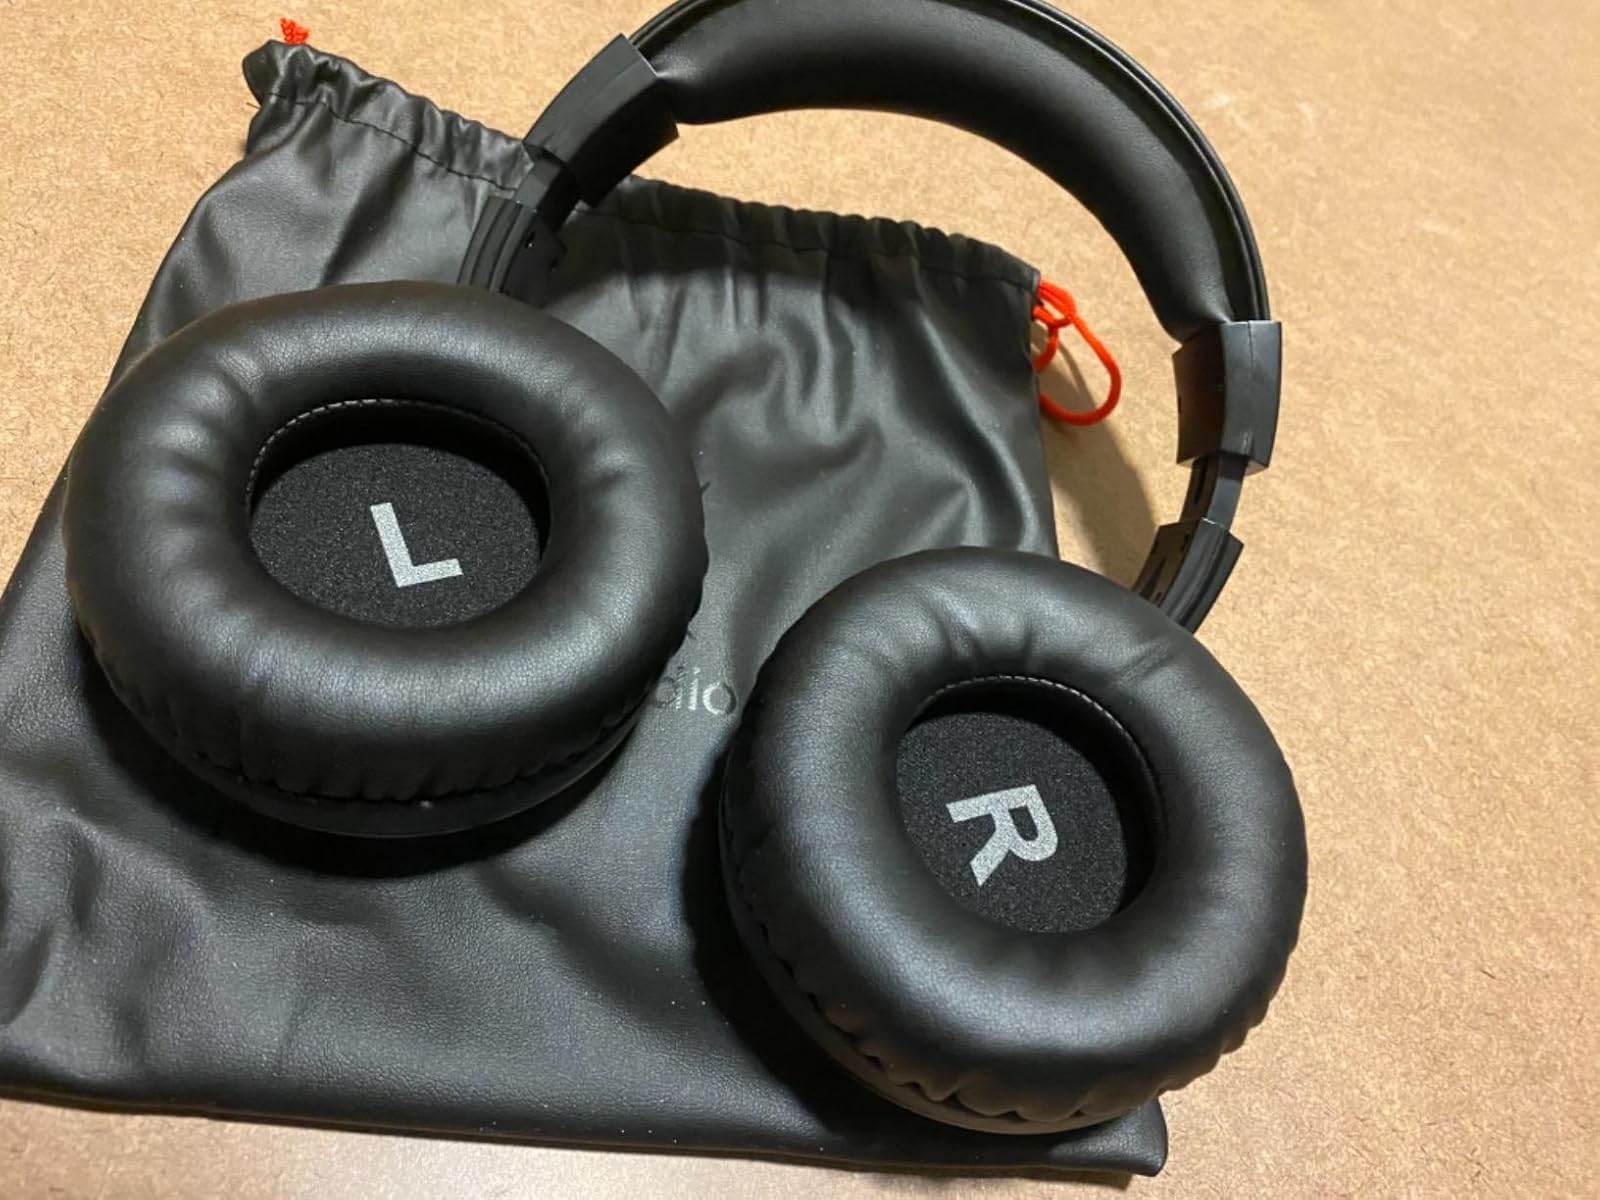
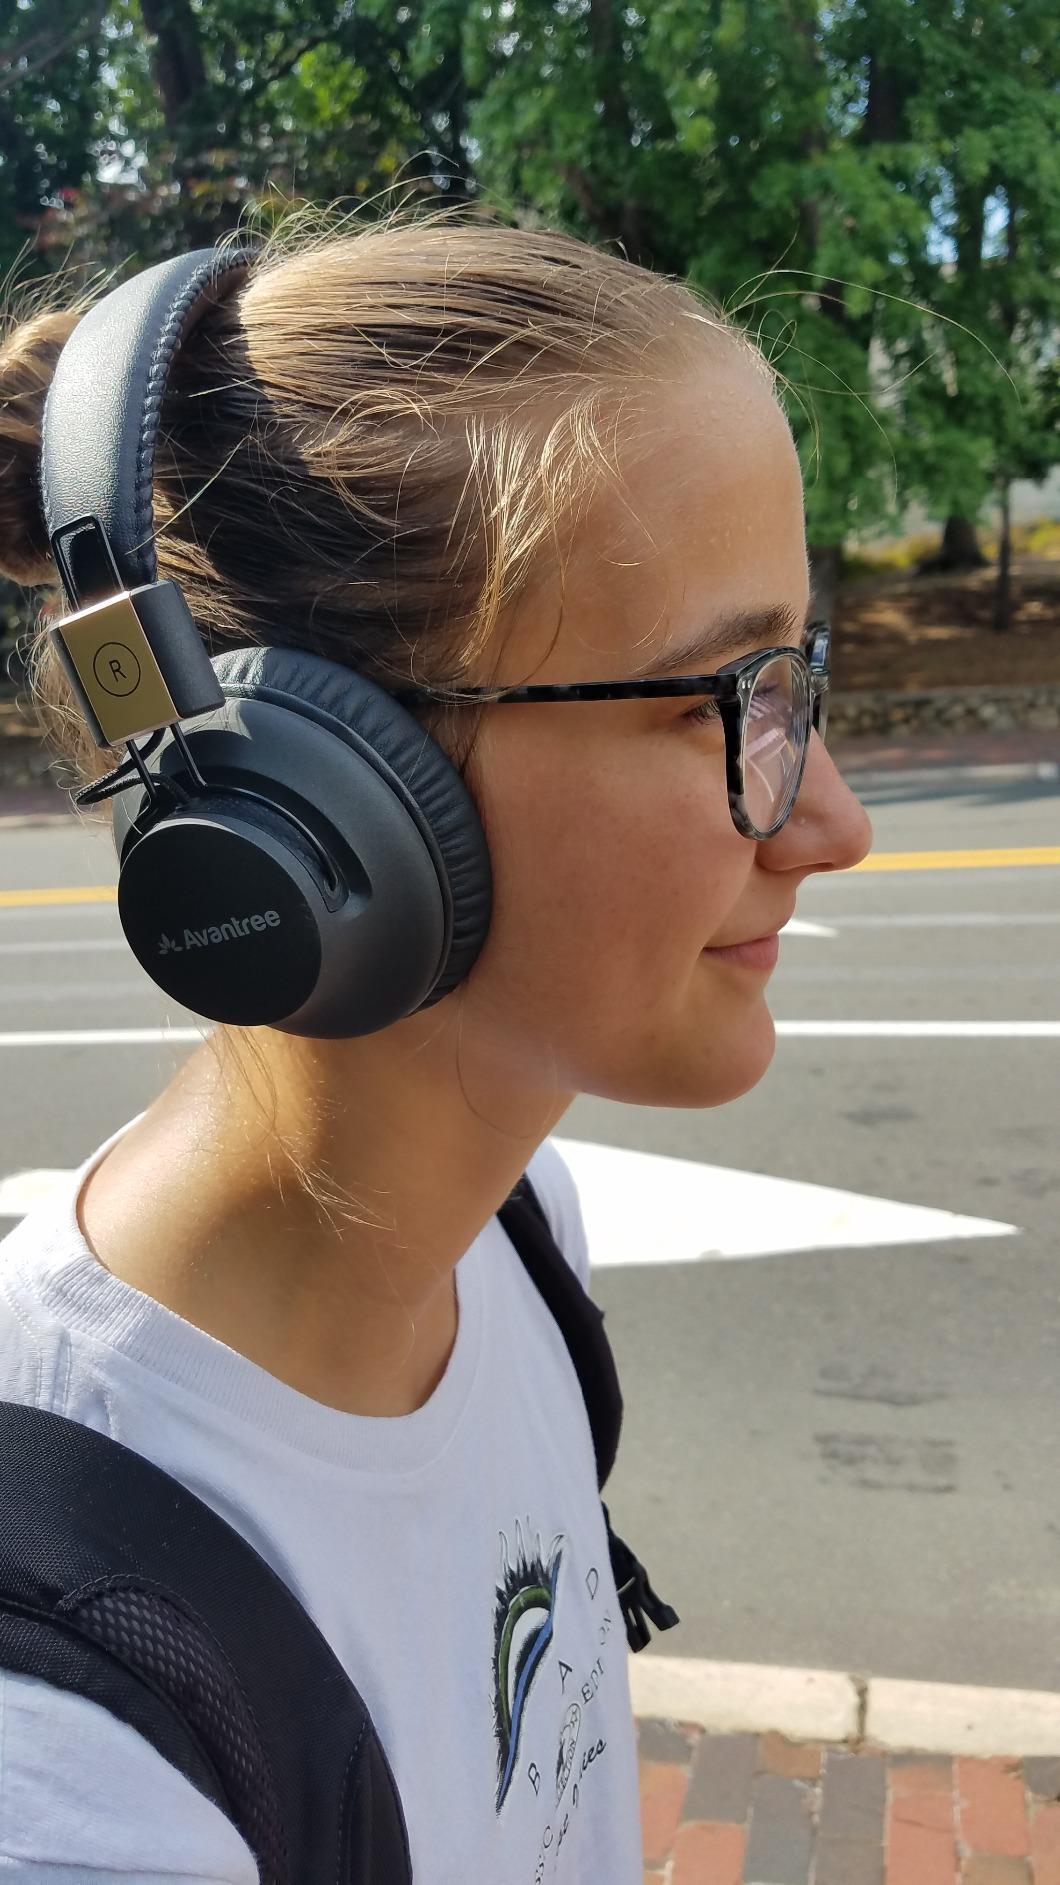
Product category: headphones
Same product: no